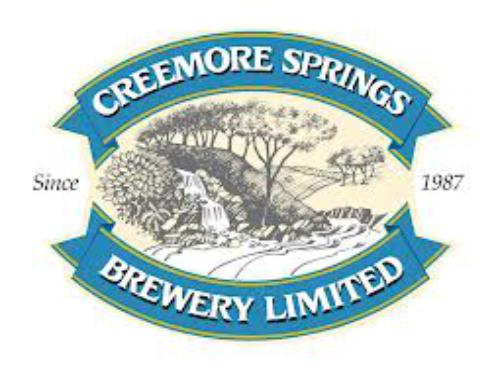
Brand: Creemore
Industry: Food